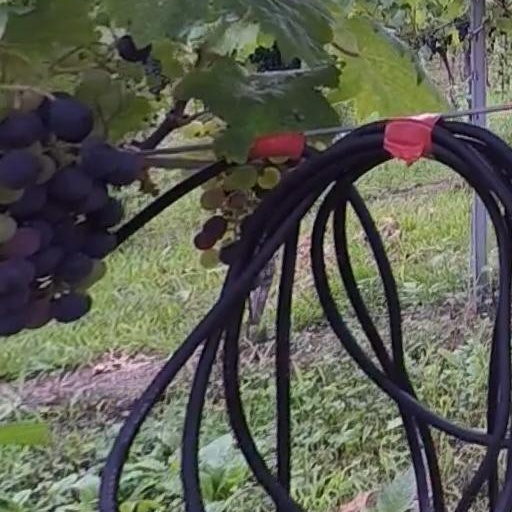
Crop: grape